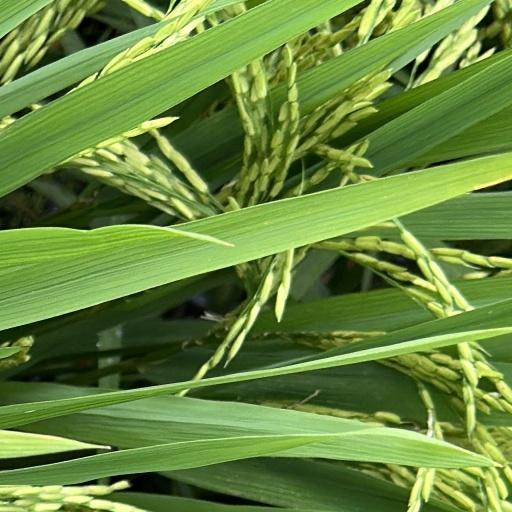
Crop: rice